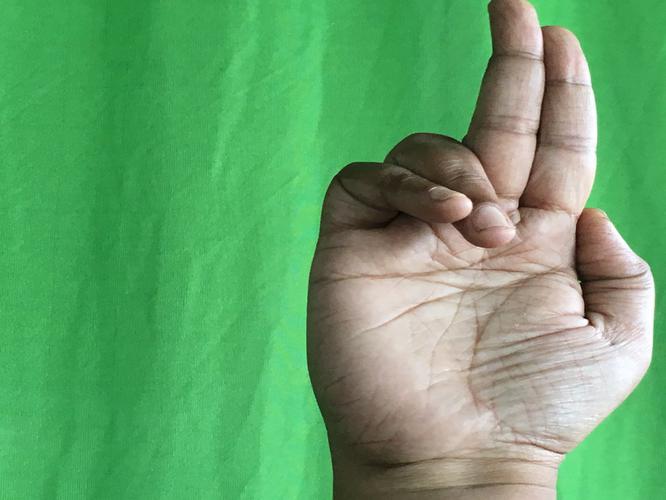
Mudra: Ardhapathaka
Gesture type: single_hand